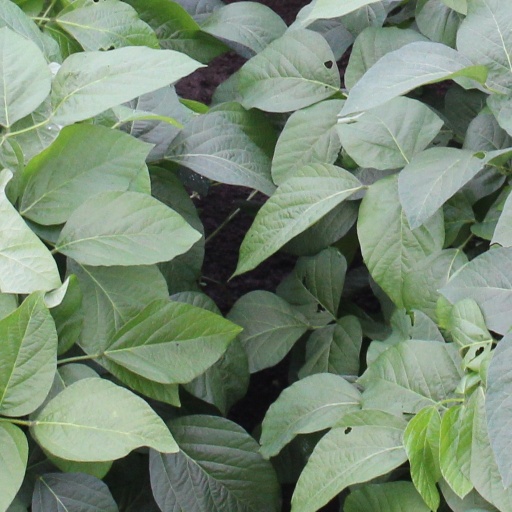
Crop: soybean